Marius Nasta

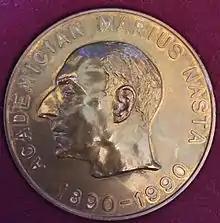
Commemorative Medal issued in 1990, on the centenary of the birth of Marius Nasta

At the time of Nasta's death in 1965, Romania boasted a school of phthisiology of international renown. At its centre was the Institute of Phthisiology (the "Institute"). Thousands of doctors taught and trained by Nasta and his team over several decades, now worked in hospitals and clinics throughout Romania in cities such as Cluj, Iași, Târgu Mureș, and Timișoara, where over 30,000 beds (compared to only 3,500 in 1945) were reserved for patients with pulmonary and extra-pulmonary TB.